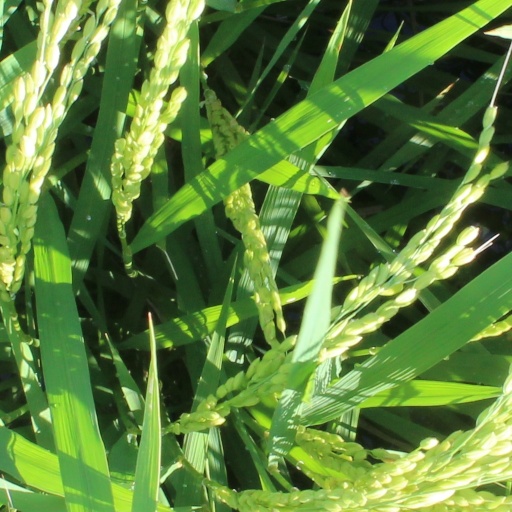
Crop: rice